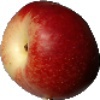
Label: nectarine